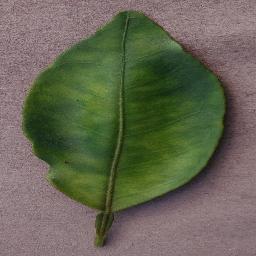
Label: Orange___Haunglongbing_(Citrus_greening)